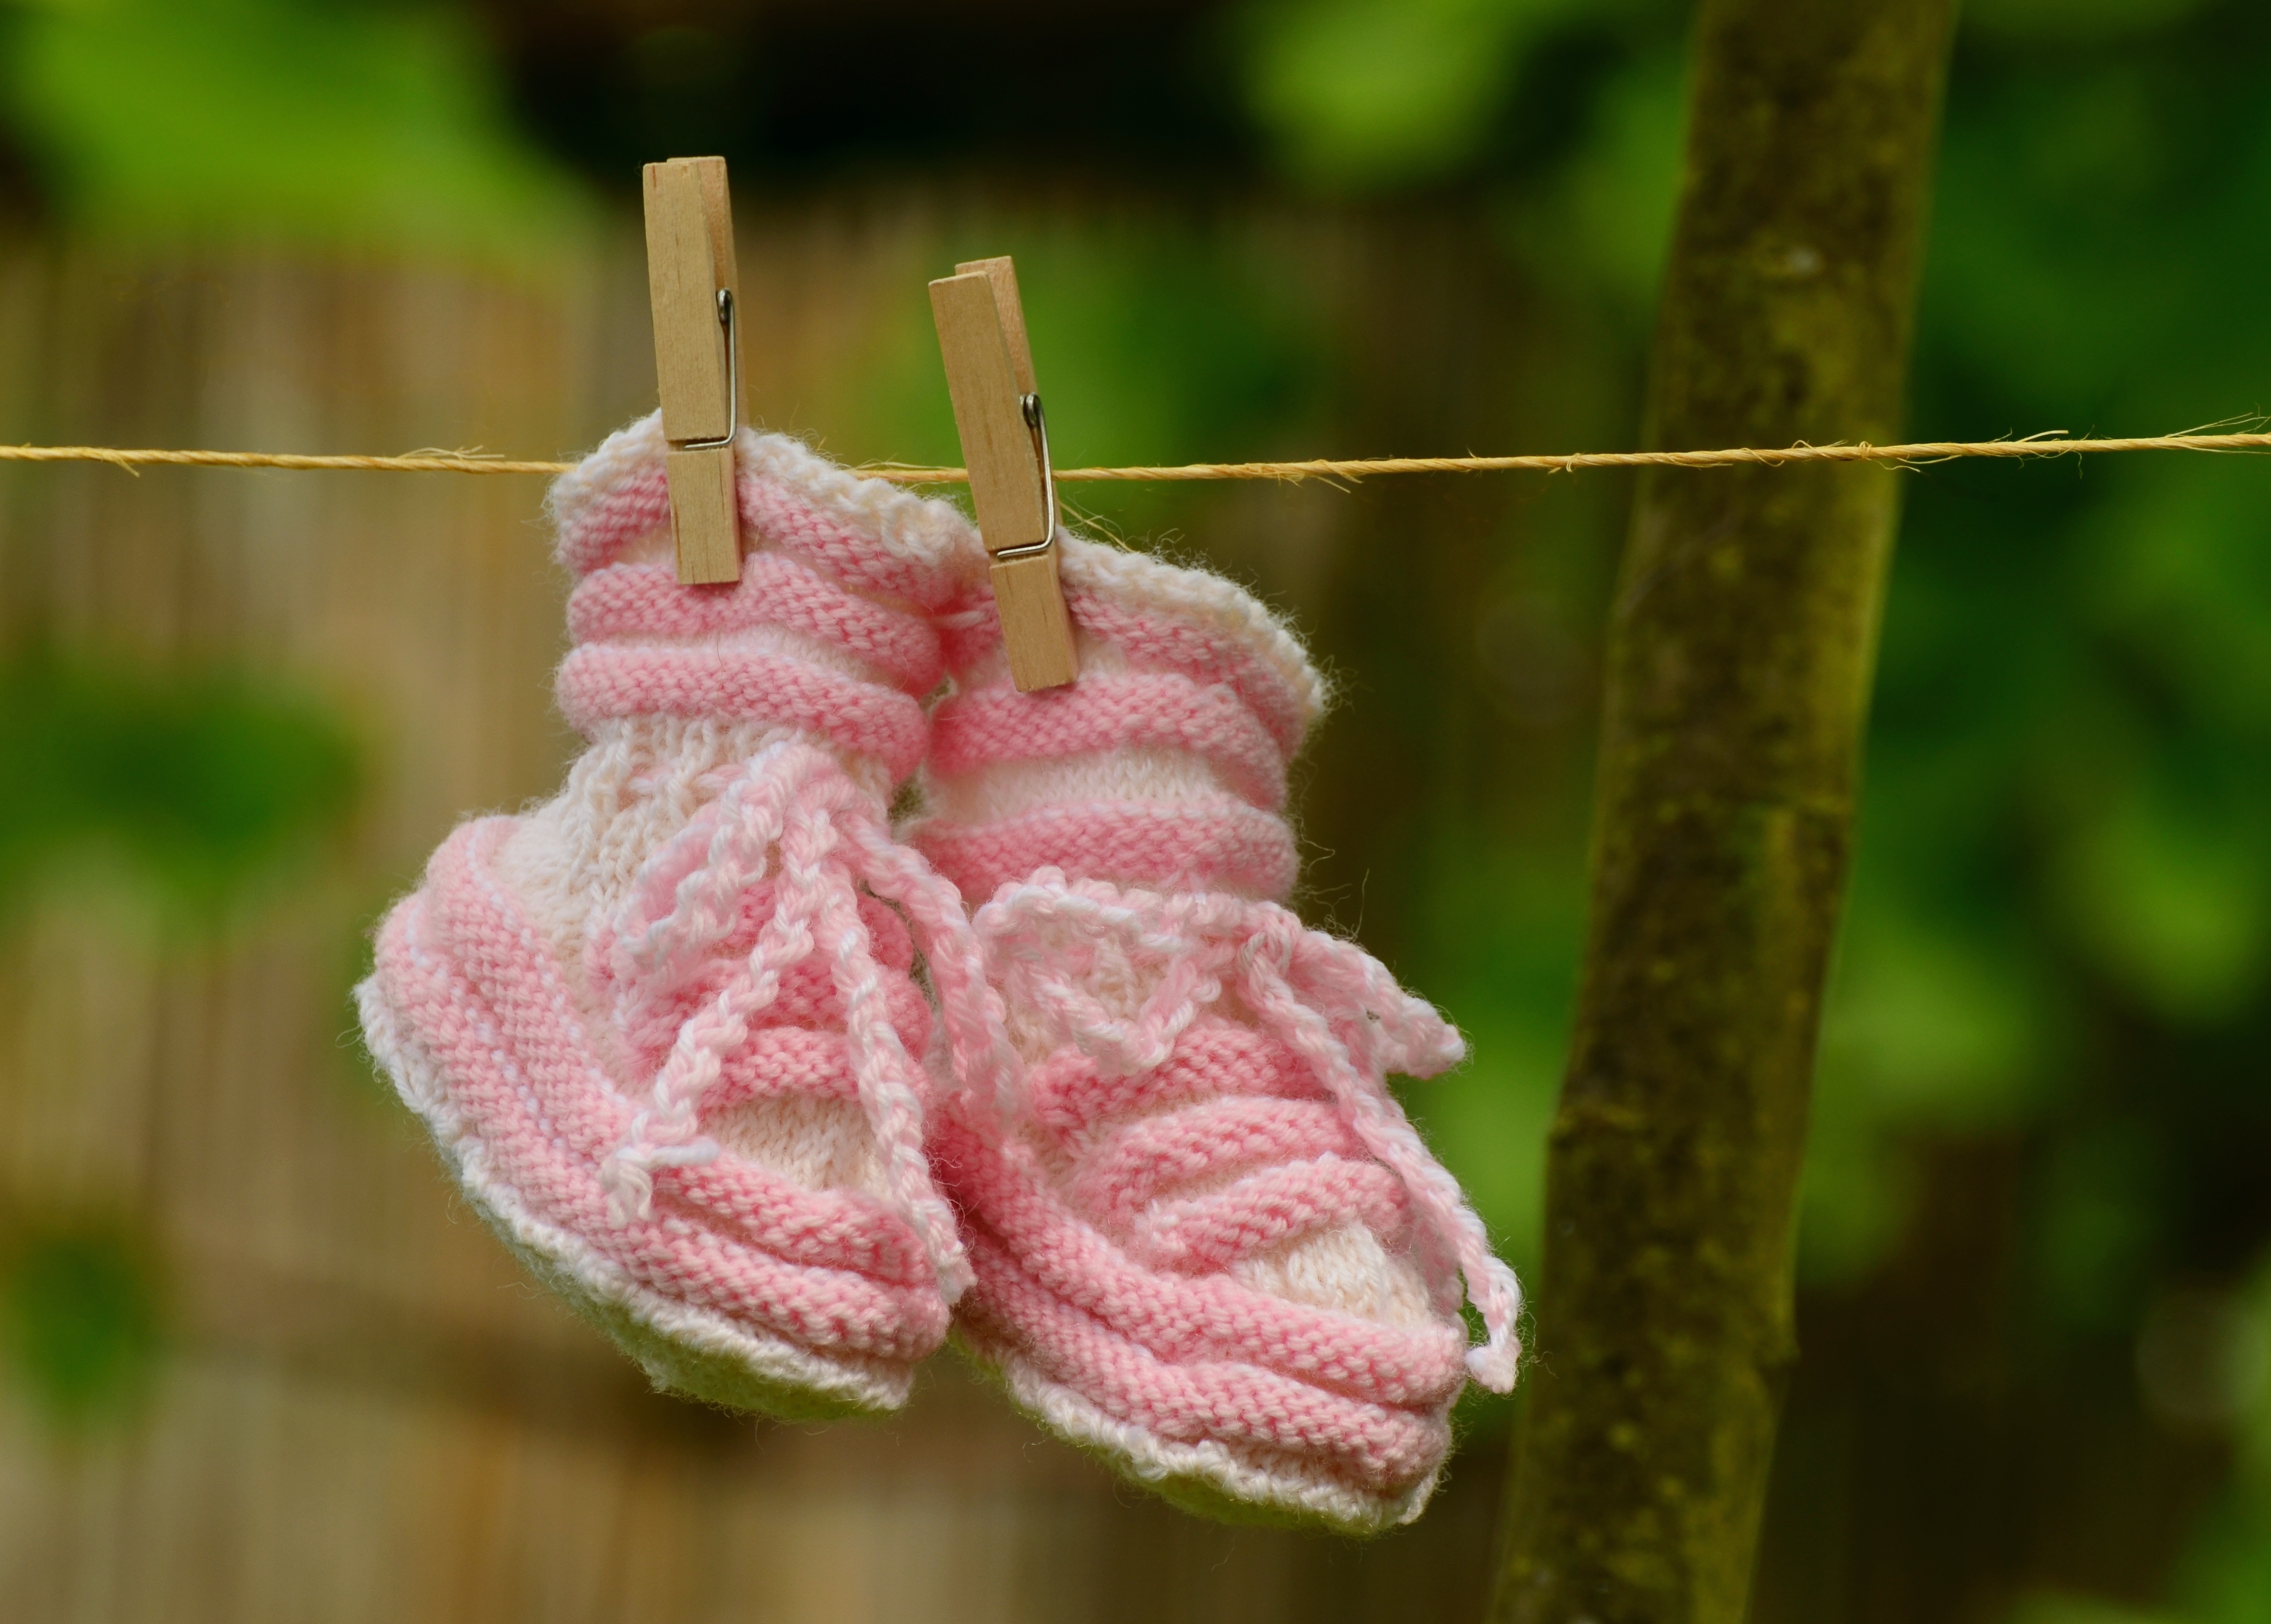
nature, plant, girl, leaf, flower, petal, gift, green, insect, botany, moth, knit, pink, flora, baby, wool, invertebrate, close up, knitted, suspended, greeting, birth, small child, macro photography, baby shoes, hand labor, clothes line, clamp, birth announcement, moths and butterflies